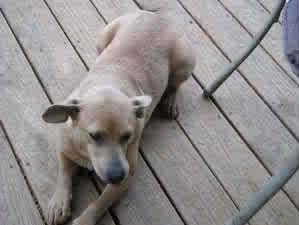
Label: dog